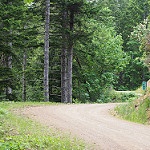
Label: forest